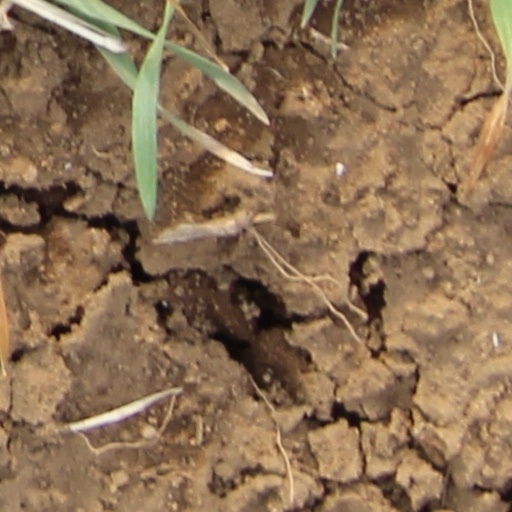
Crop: wheat